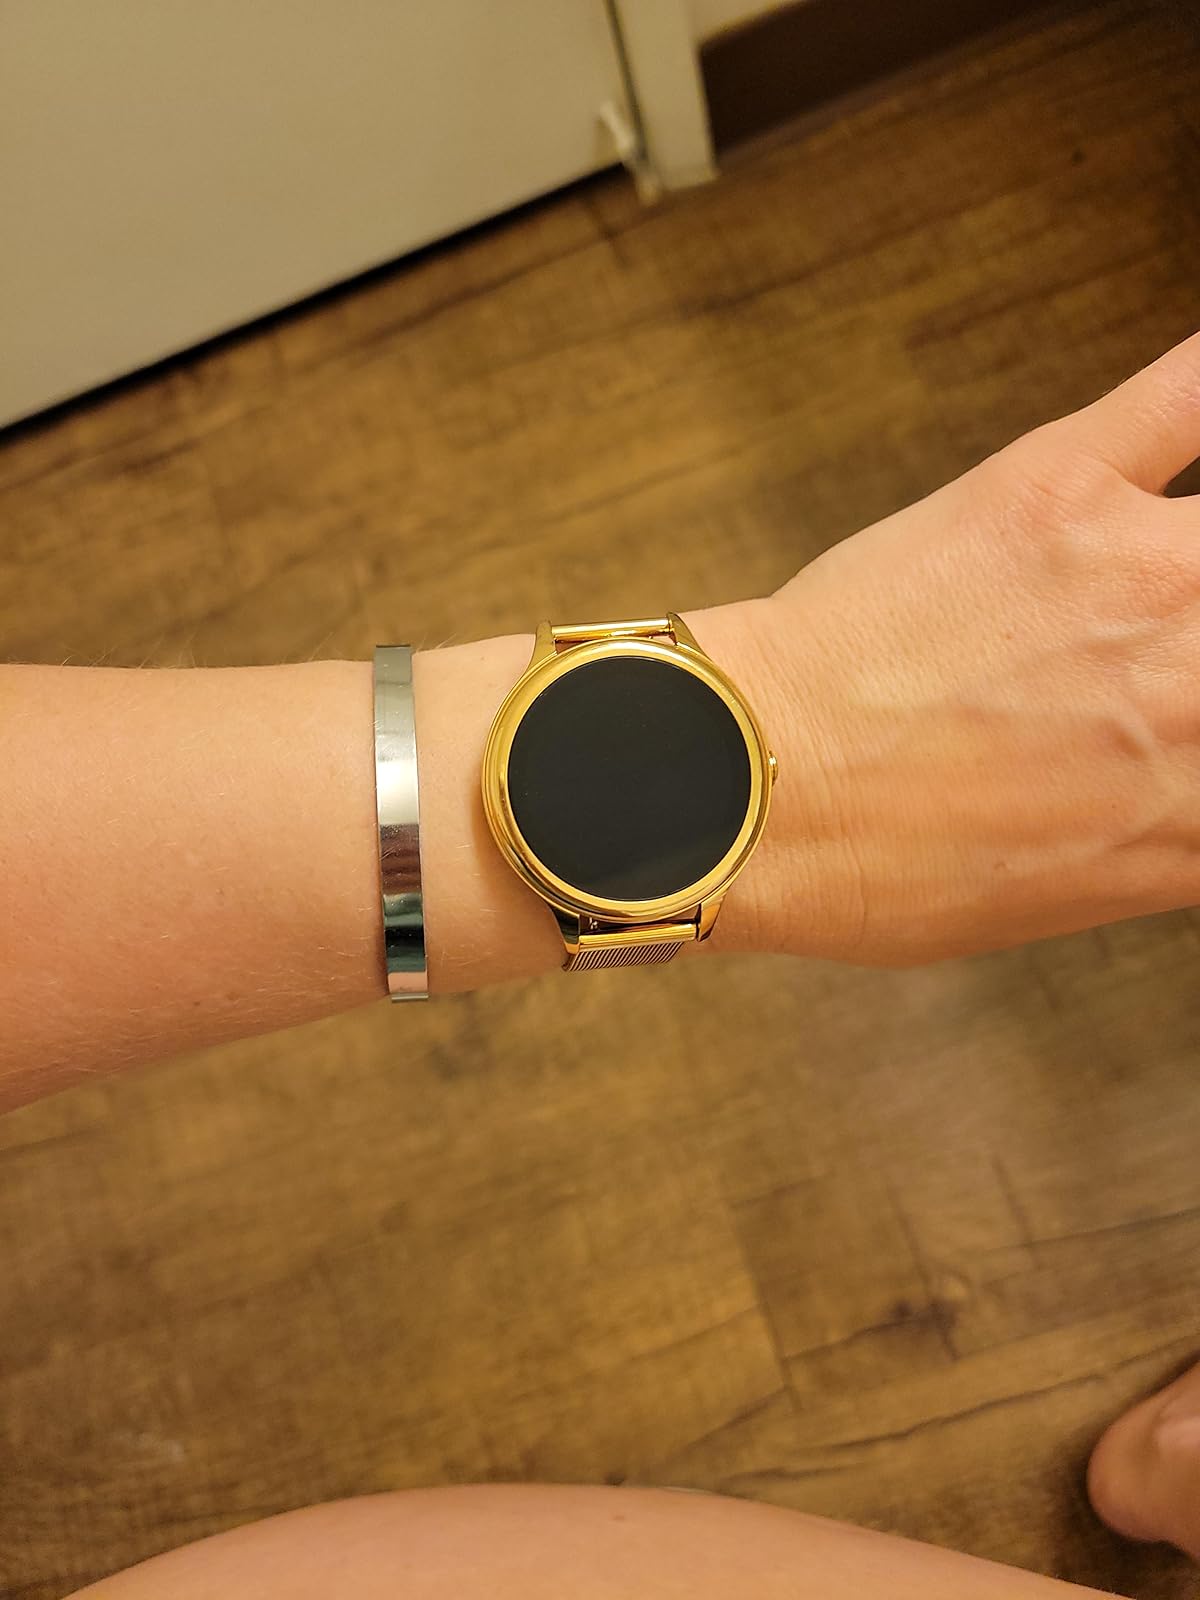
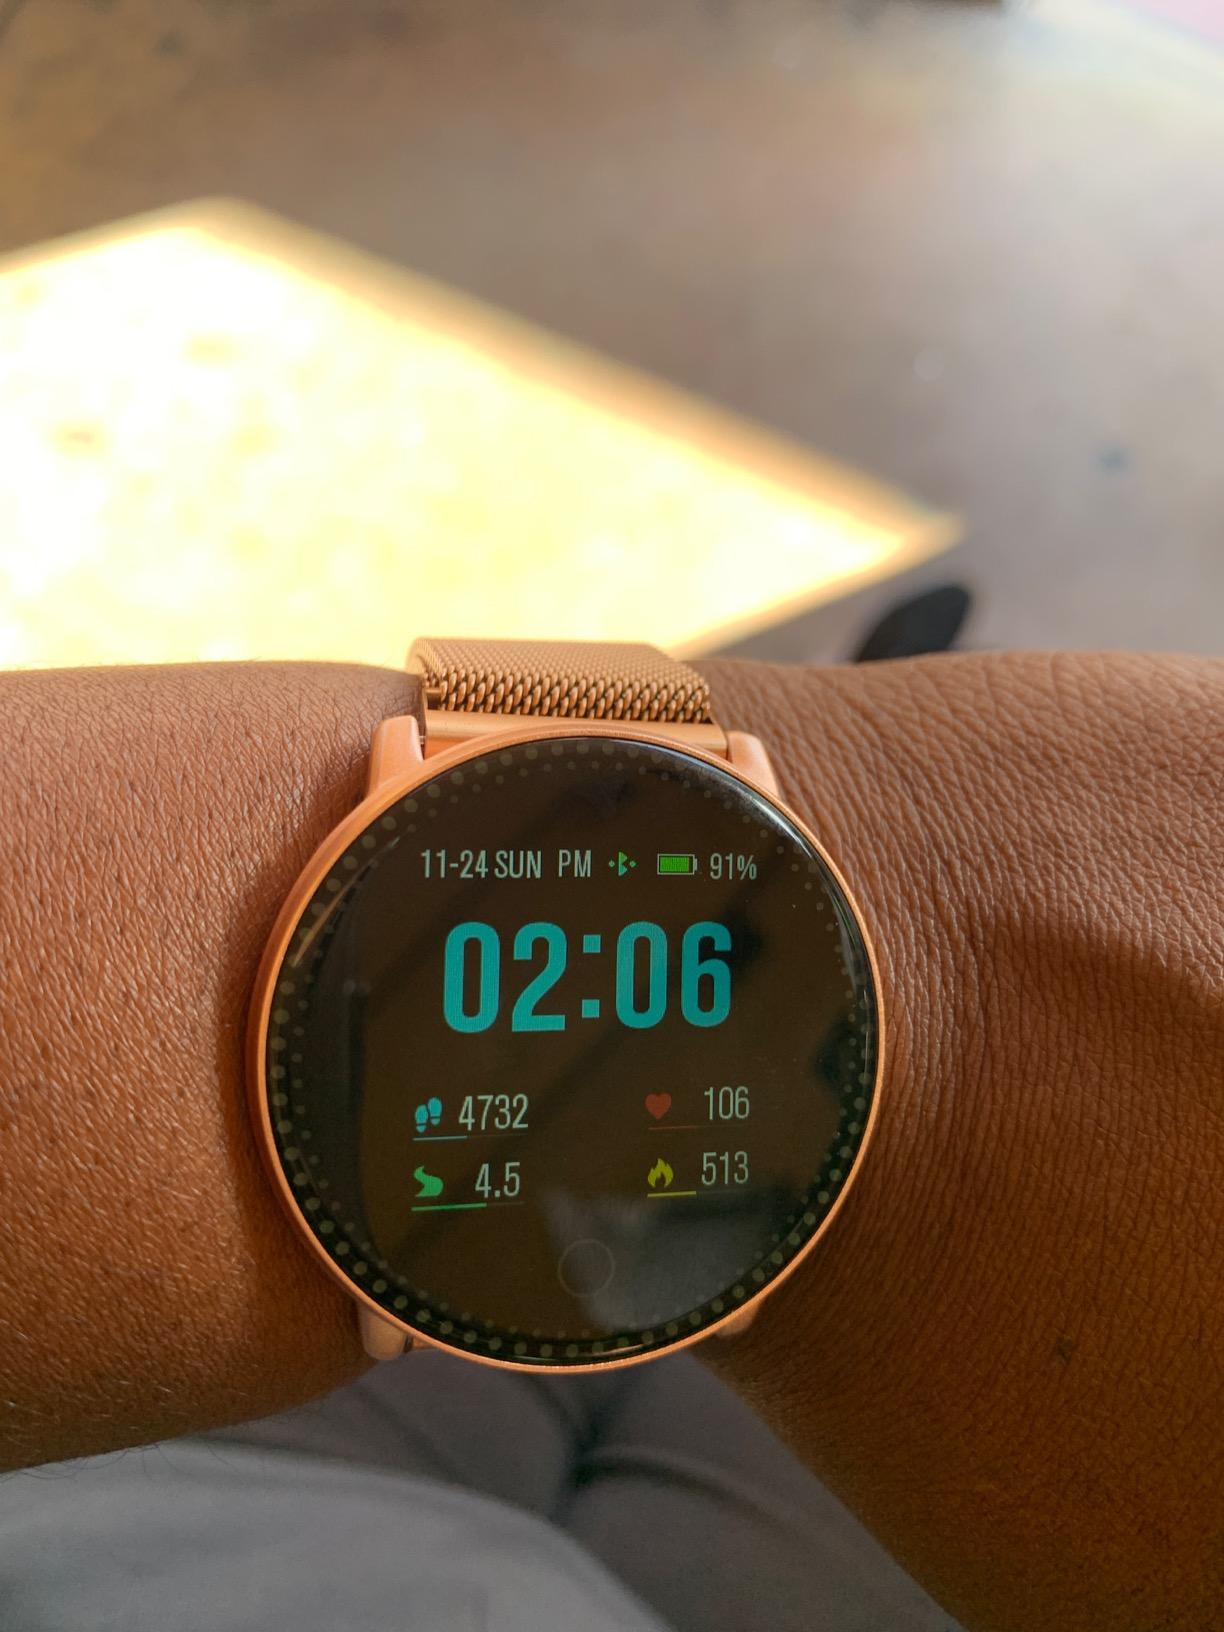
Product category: smartwatch
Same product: no